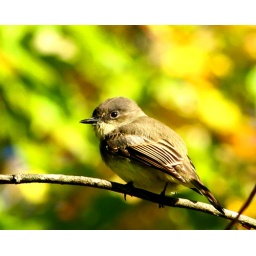
Found this little guy on my weekend bird walk at the Mansfield pump houses on the Fenton River in Mansfield CT, USA